Fortified Sector of Altkirch

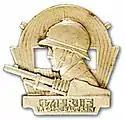
Insignia of the 171st RIF

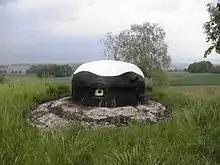
Cloche at the Casemate des Vernes

Until 16 March 1940, the Altkirch sector was part of the Fortified Region of Belfort. Afterwards, the Altkirch sector was under the command of the 44th Army Fortress Corps under General Tence, which was in turn under the command of the French 8th Army, General Garchery at the Fort de Giromagny, part of Army Group 3 under General Besson. The 44th Corps' headquarters was at Dannemarie. The 67th Infantry Division, commanded by General Boutignon, provided infantry support. The 67th DI was a series B reserve division, not suitable for heavy or sustained combat Following to its reorganization, the sector was called the Defensive Sector of Altkirch.